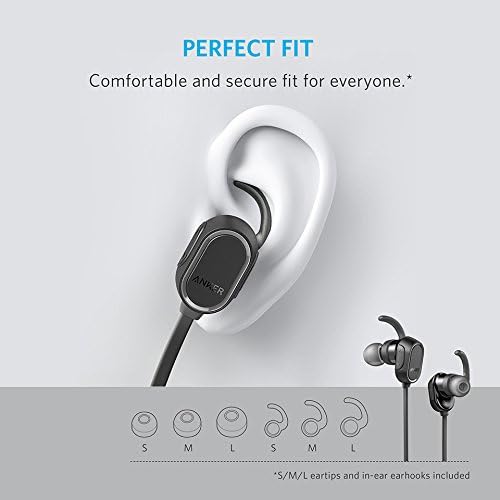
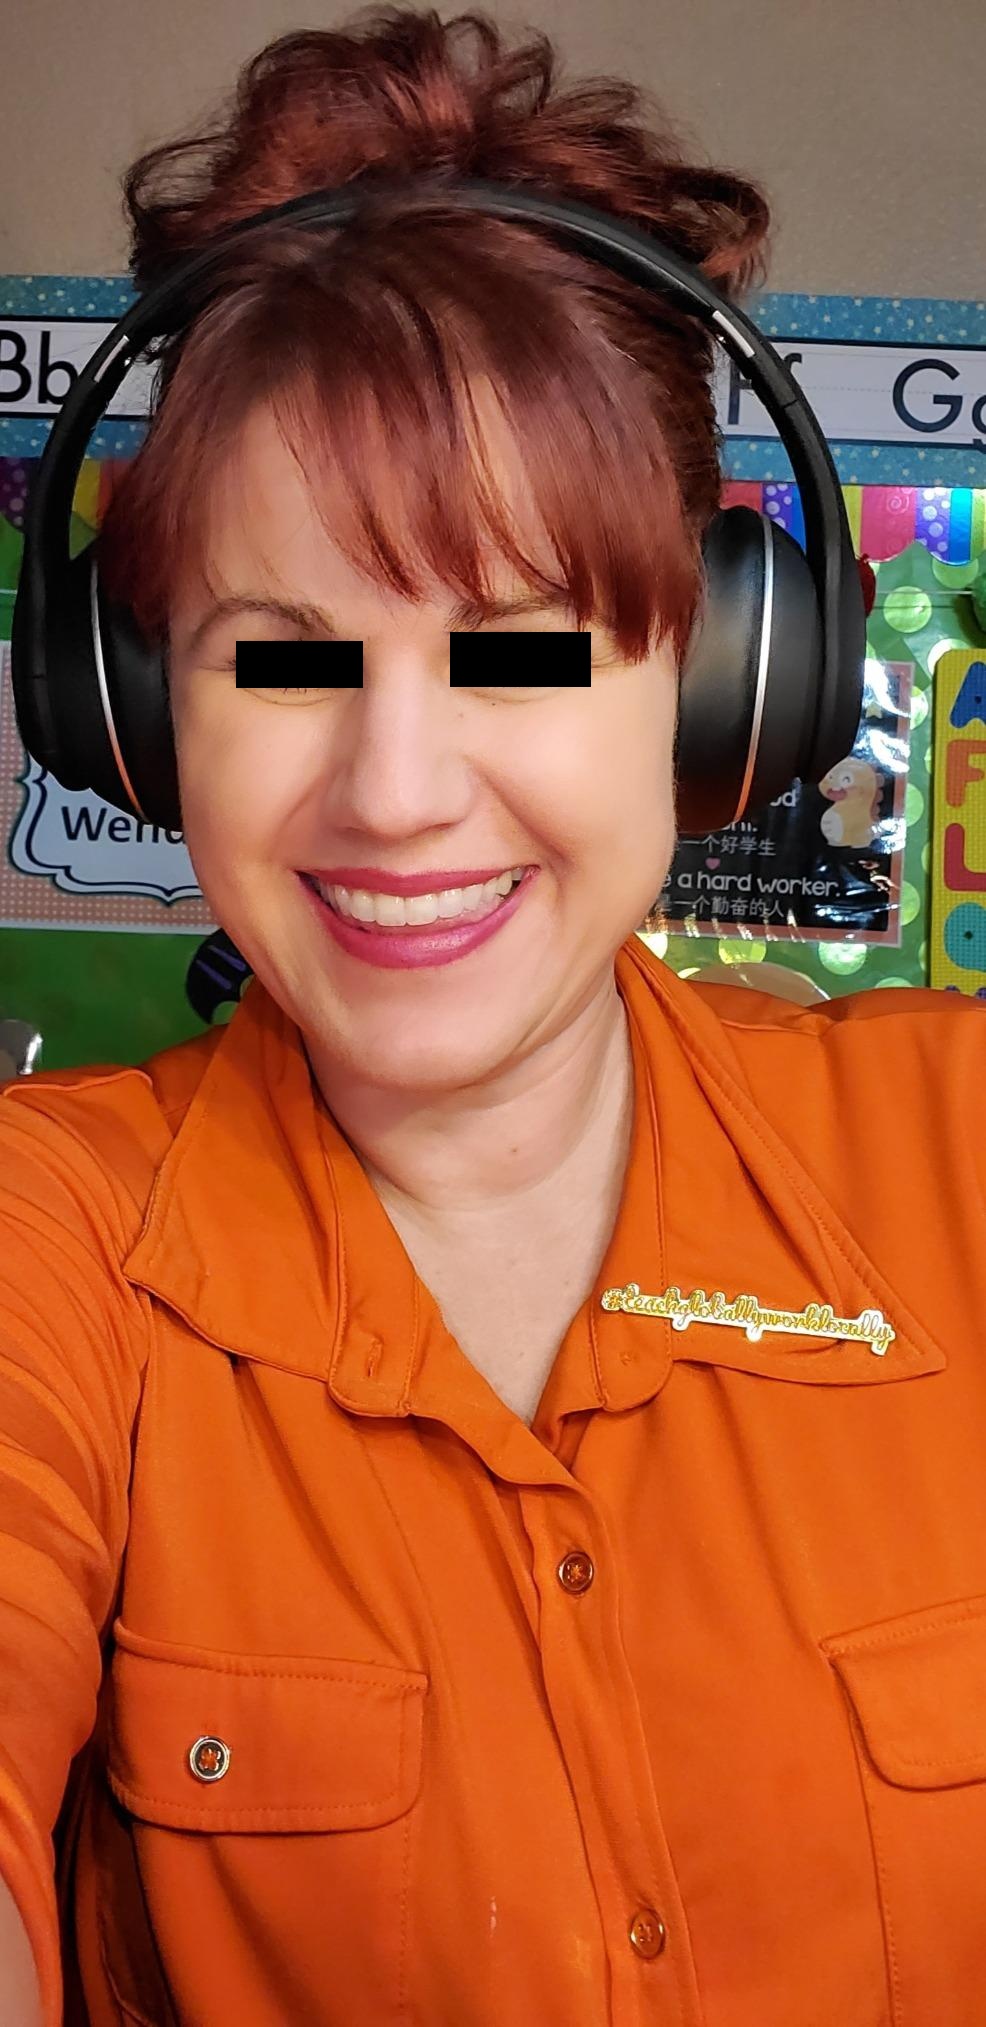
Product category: headphones
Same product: no